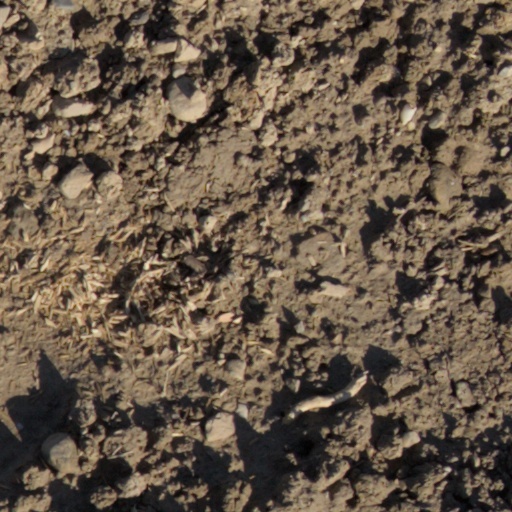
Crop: wheat